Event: Ecuador Earthquake
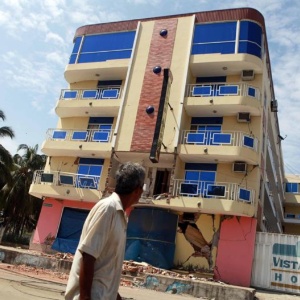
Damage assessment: damage